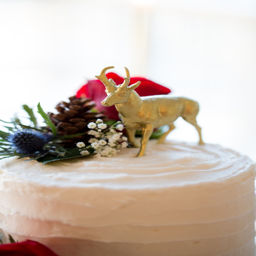
fun winter themed cake with an embellishment .